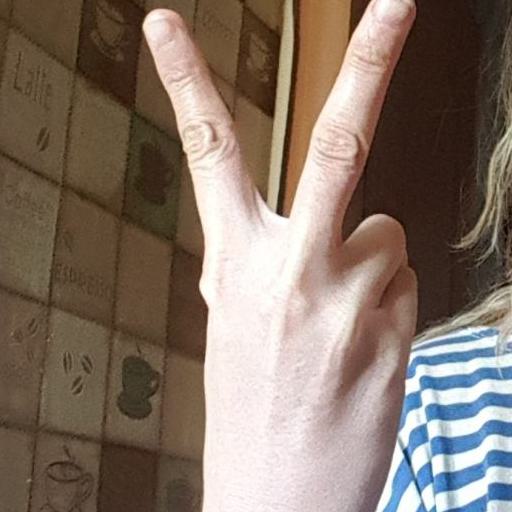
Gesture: peace_inverted